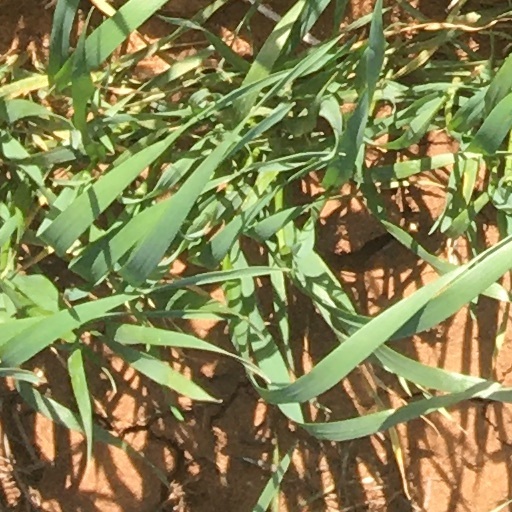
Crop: wheat